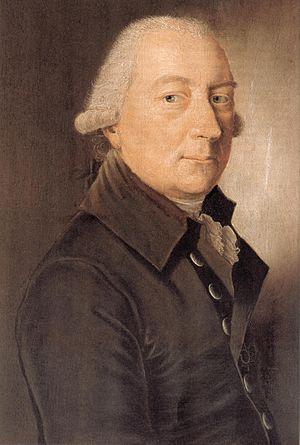
Frédéric-Auguste de Nassau-Usingen, né à Usingen le 23 avril 1738, mort à Biebrich le 24 mars 1816.